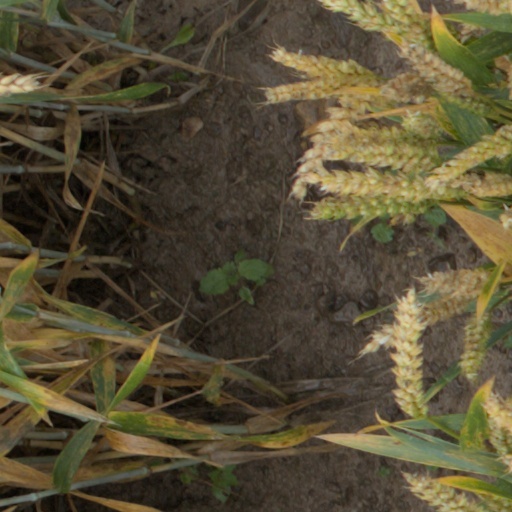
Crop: wheat